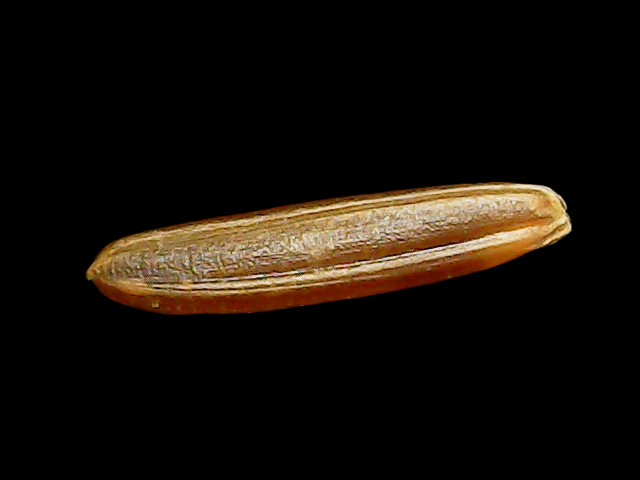
Rice variety: Binadhan20